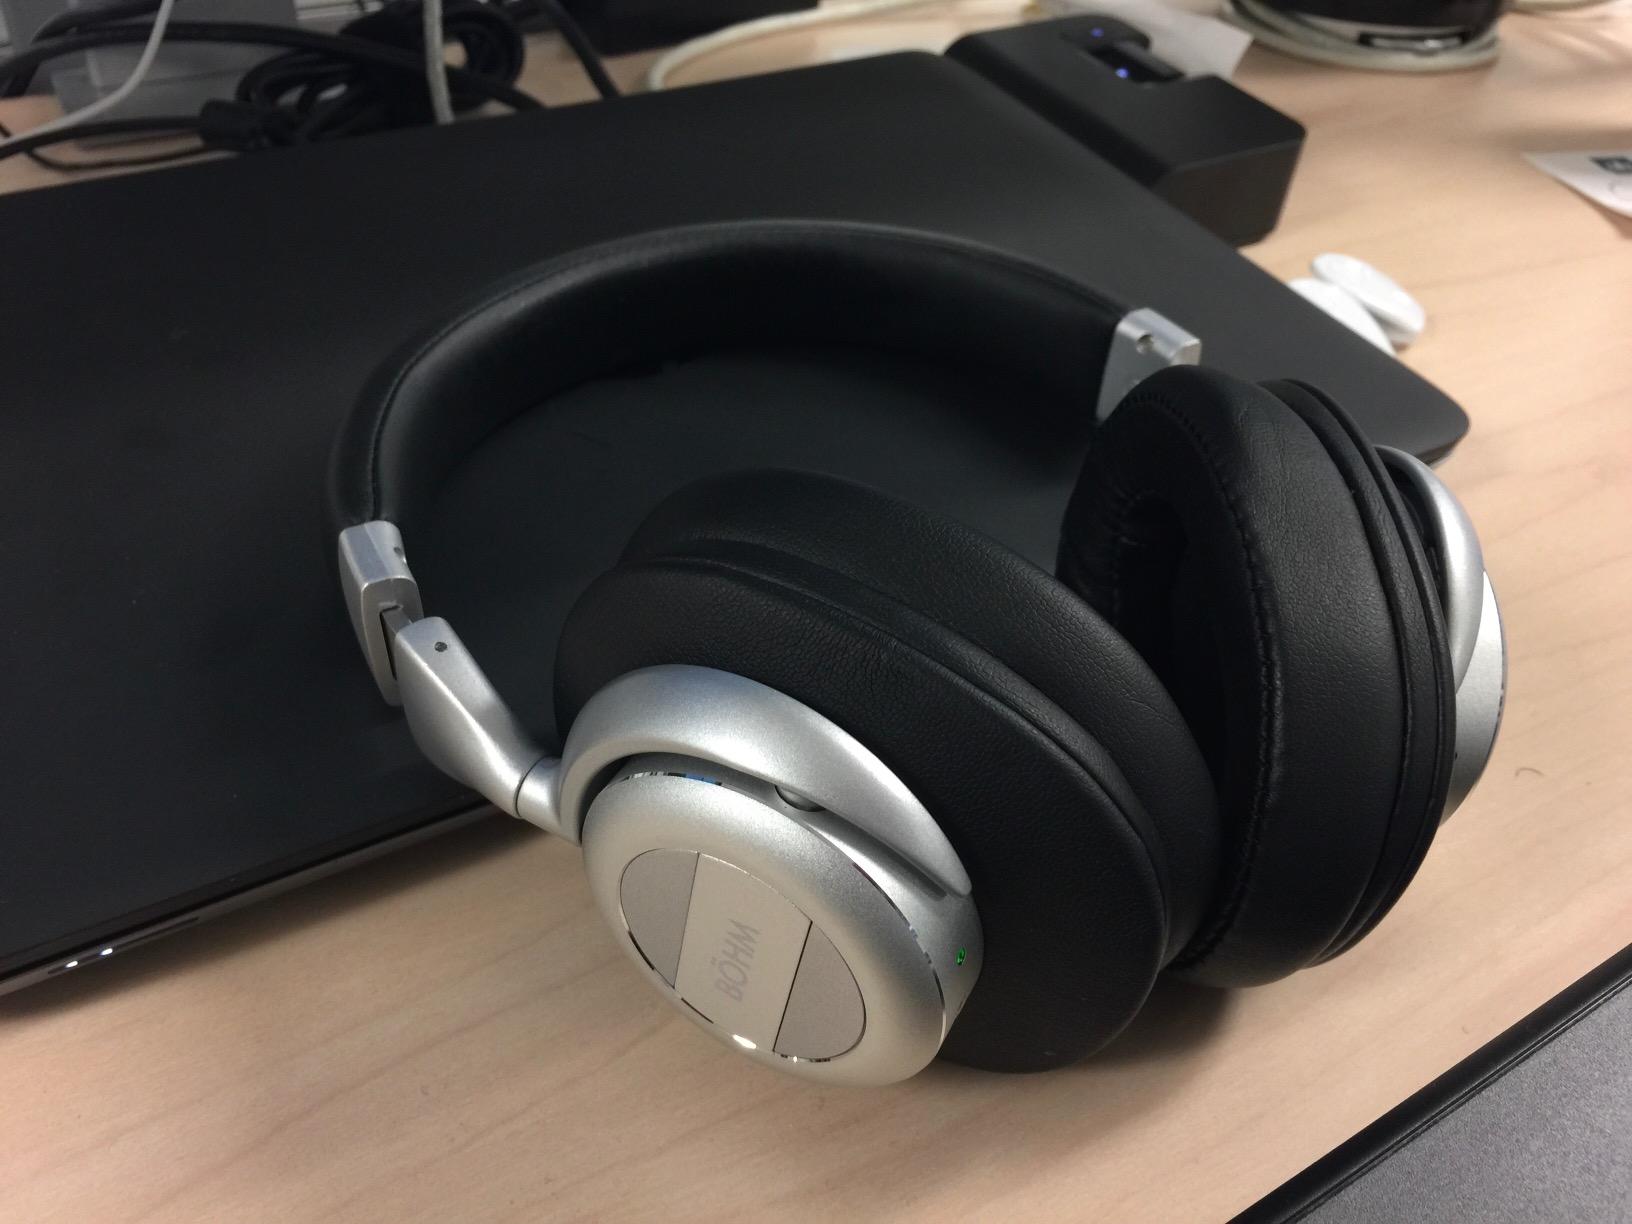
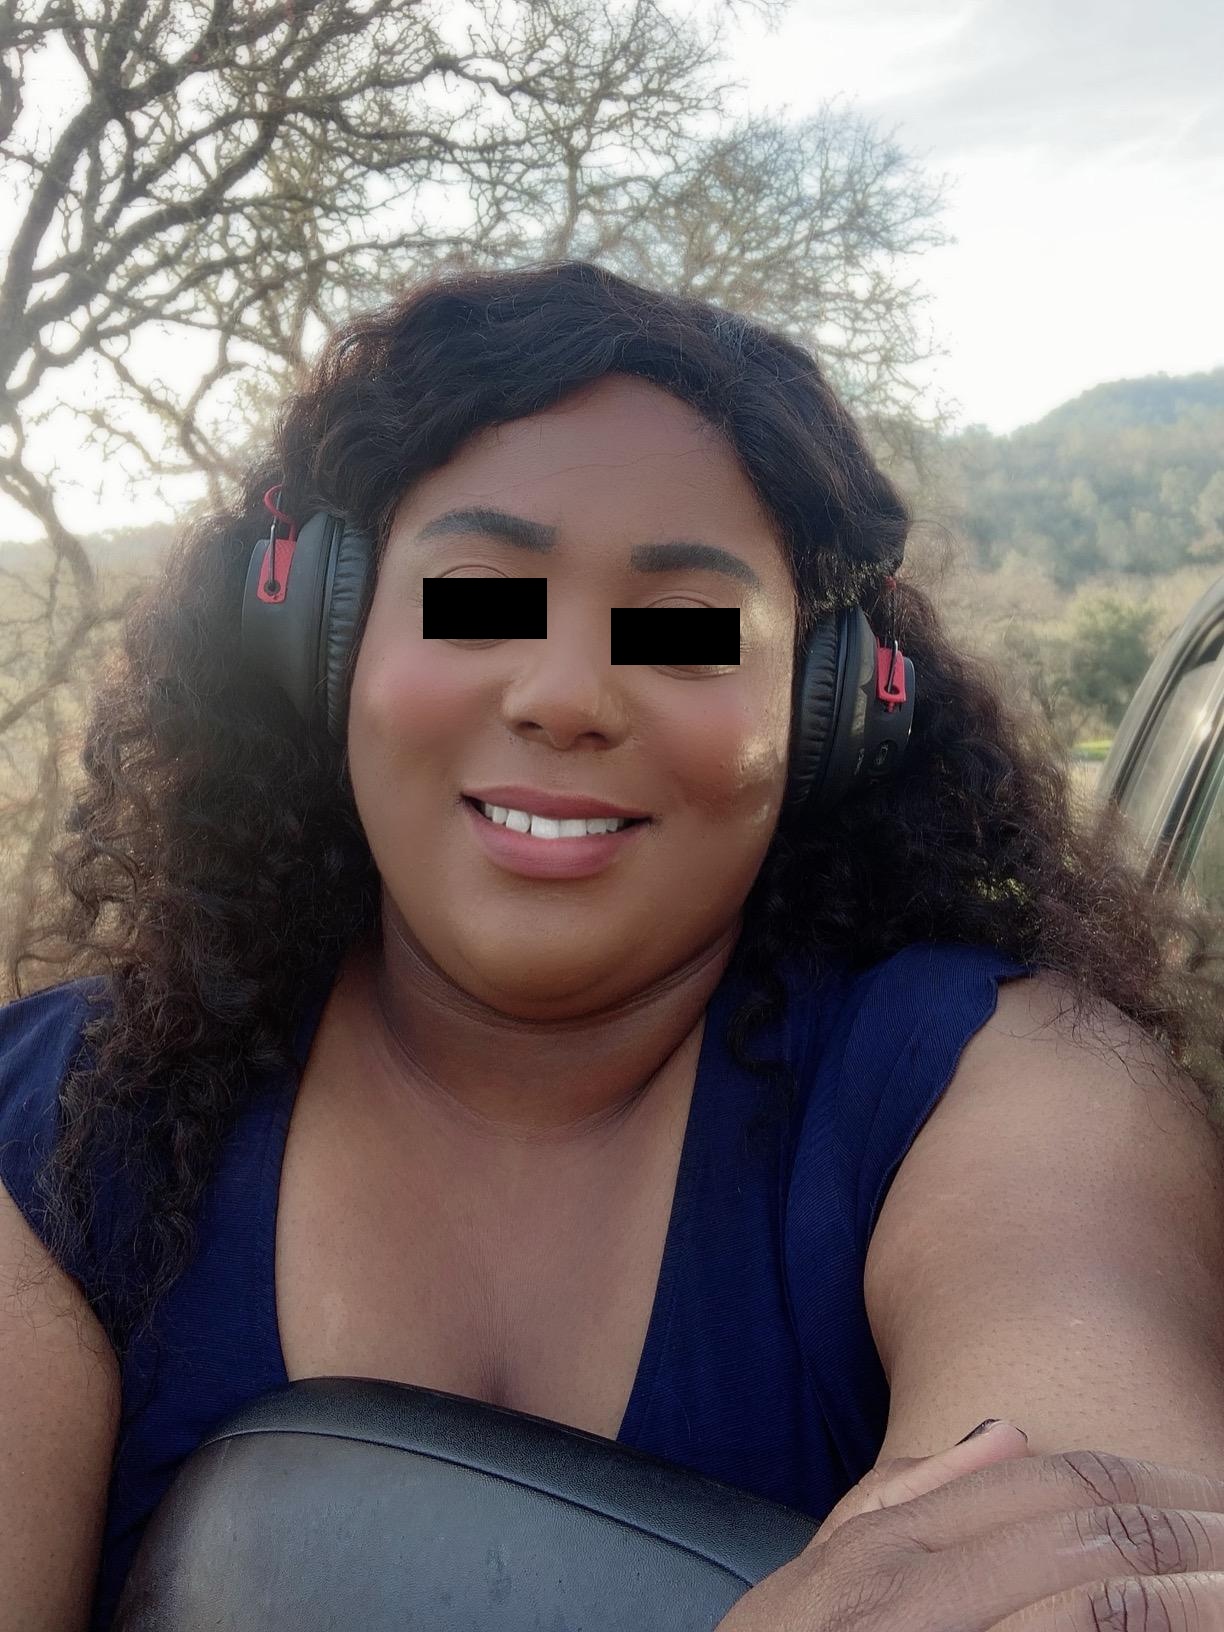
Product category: headphones
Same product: no